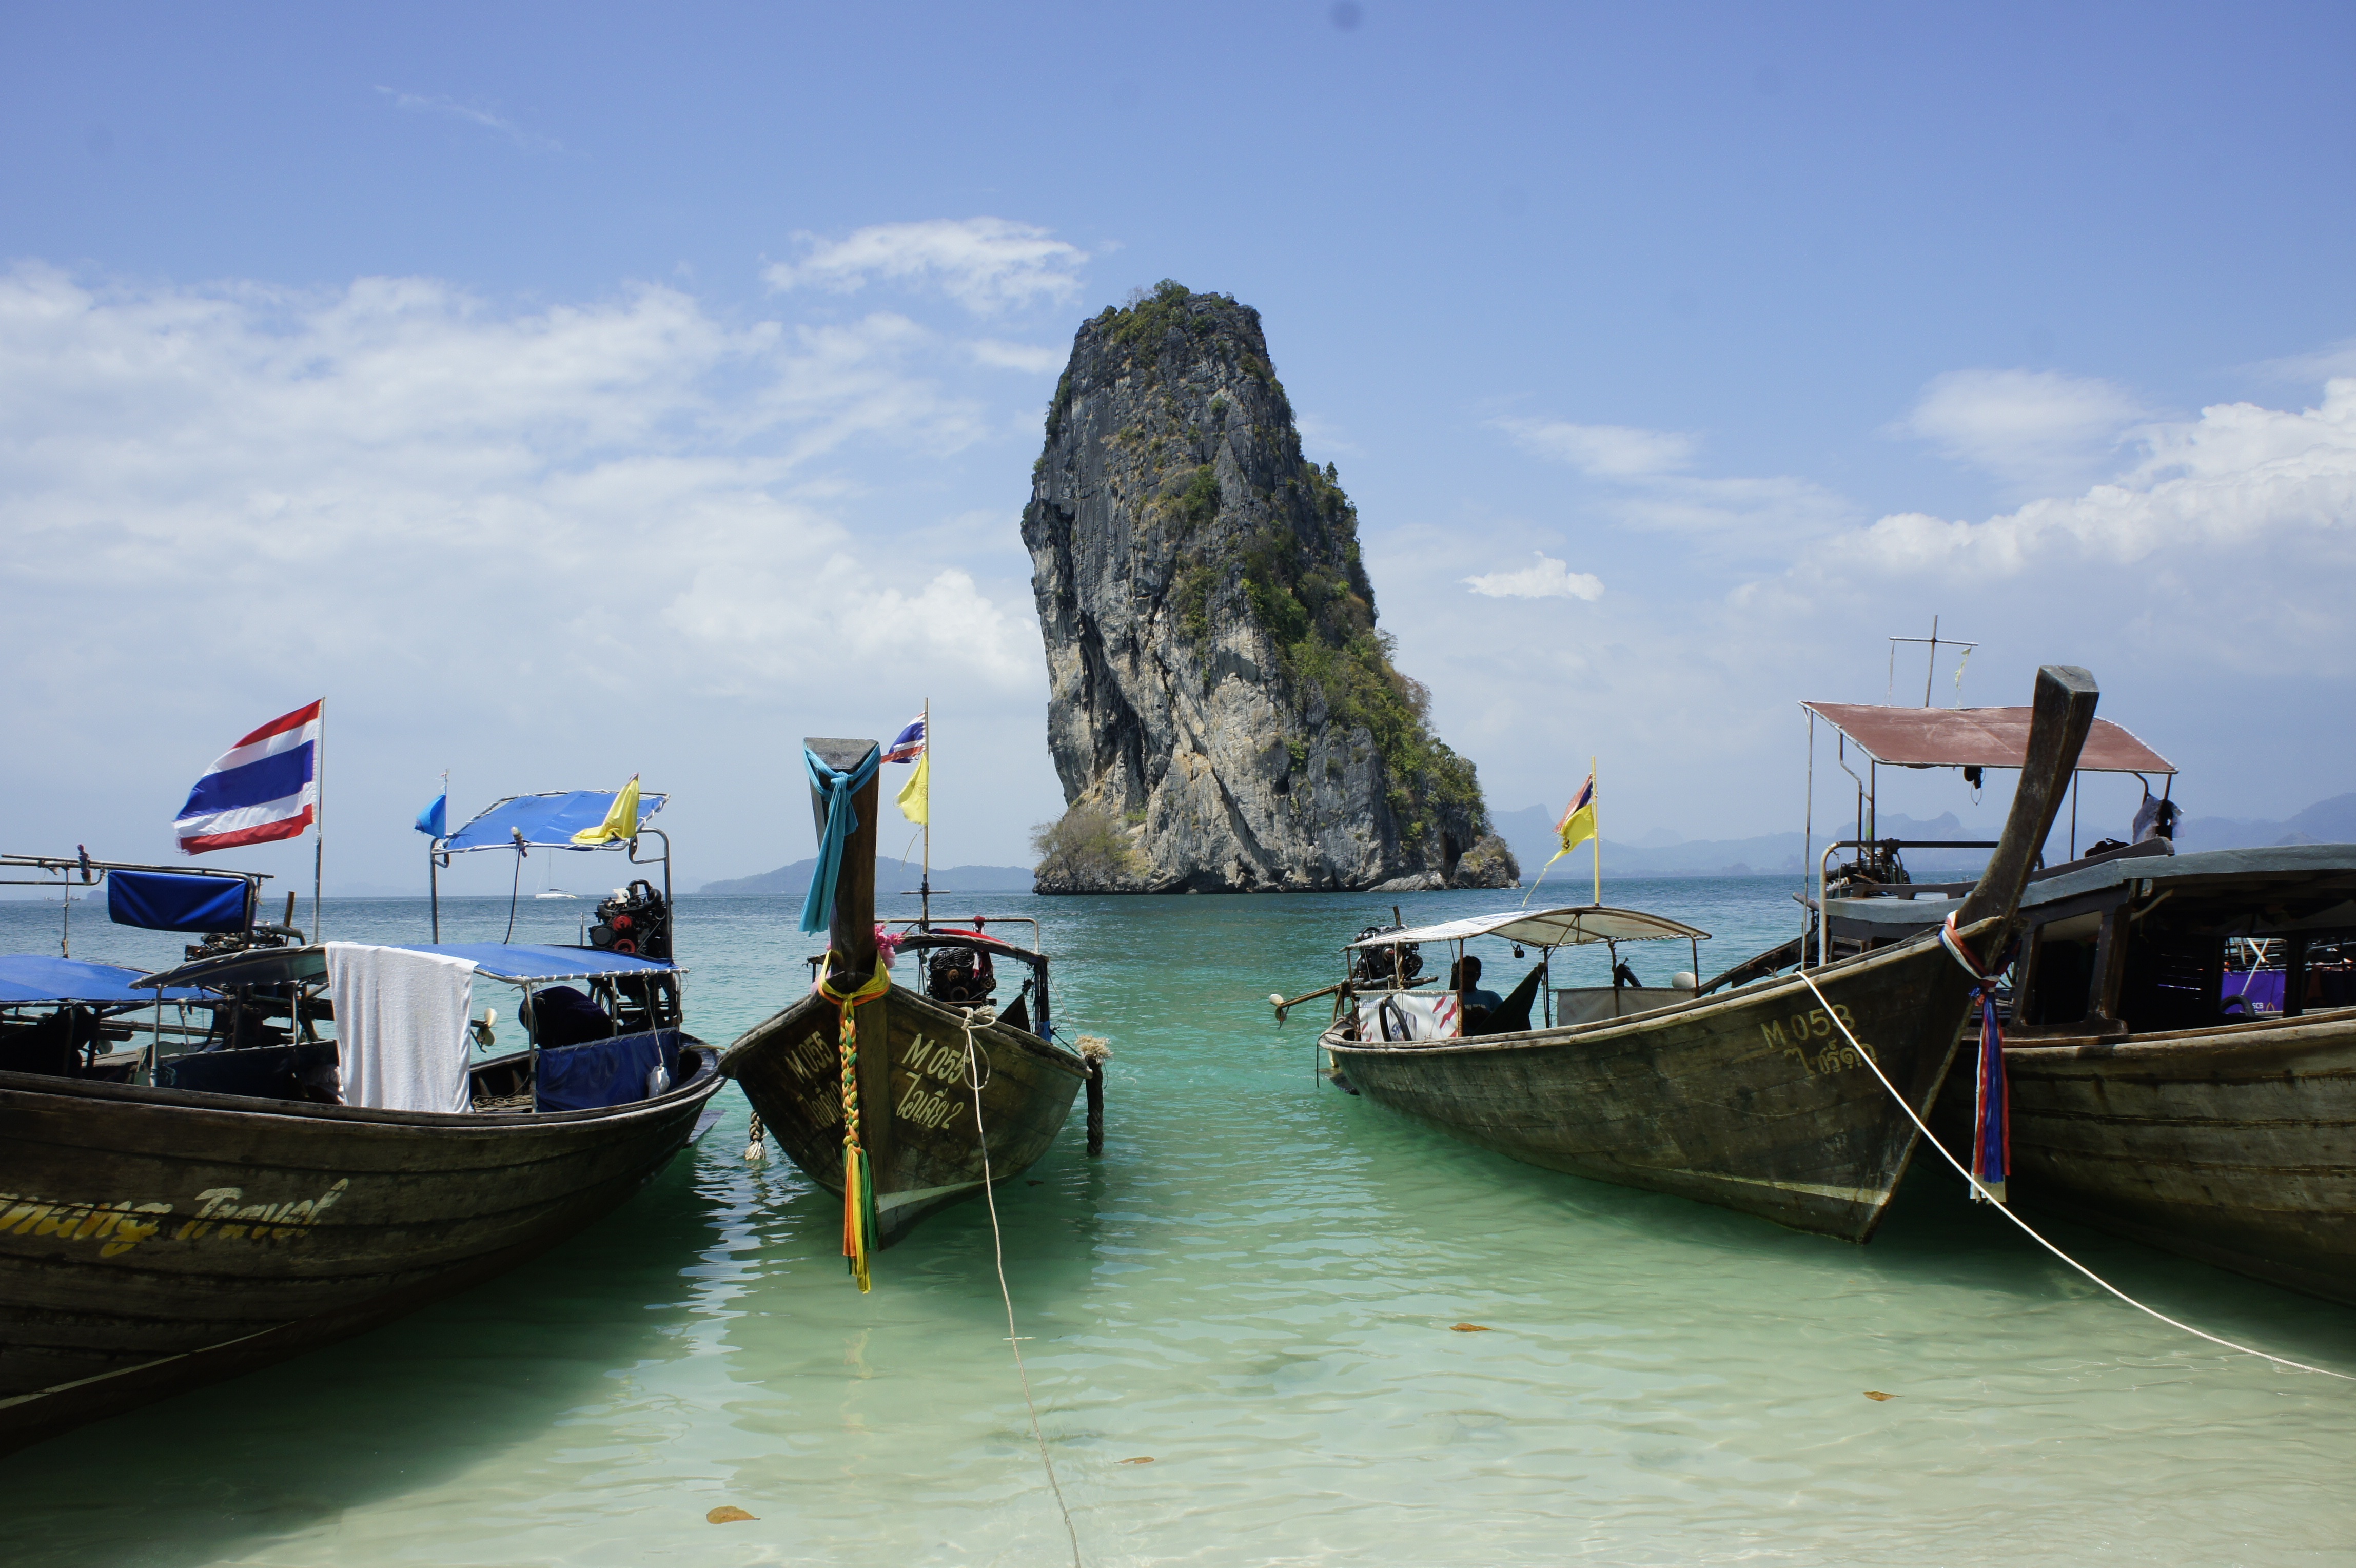
beach, sea, coast, water, ocean, boat, shore, ship, vacation, travel, vehicle, tropical, holiday, bay, island, harbor, tourism, waterway, thailand, boating, watercraft, andaman, krabi, fishing vessel, longtail, longtail boats